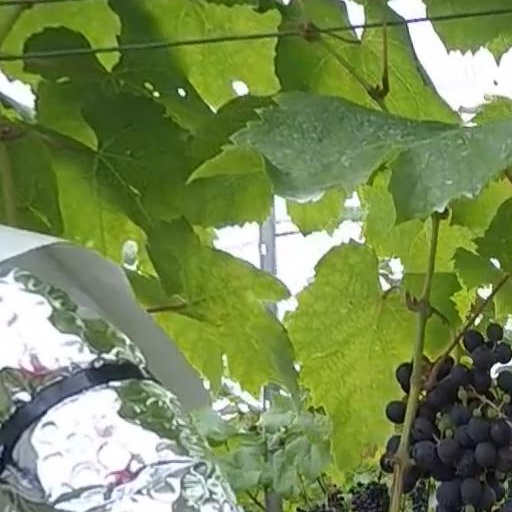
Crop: grape